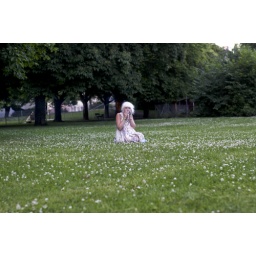
girl in the grass